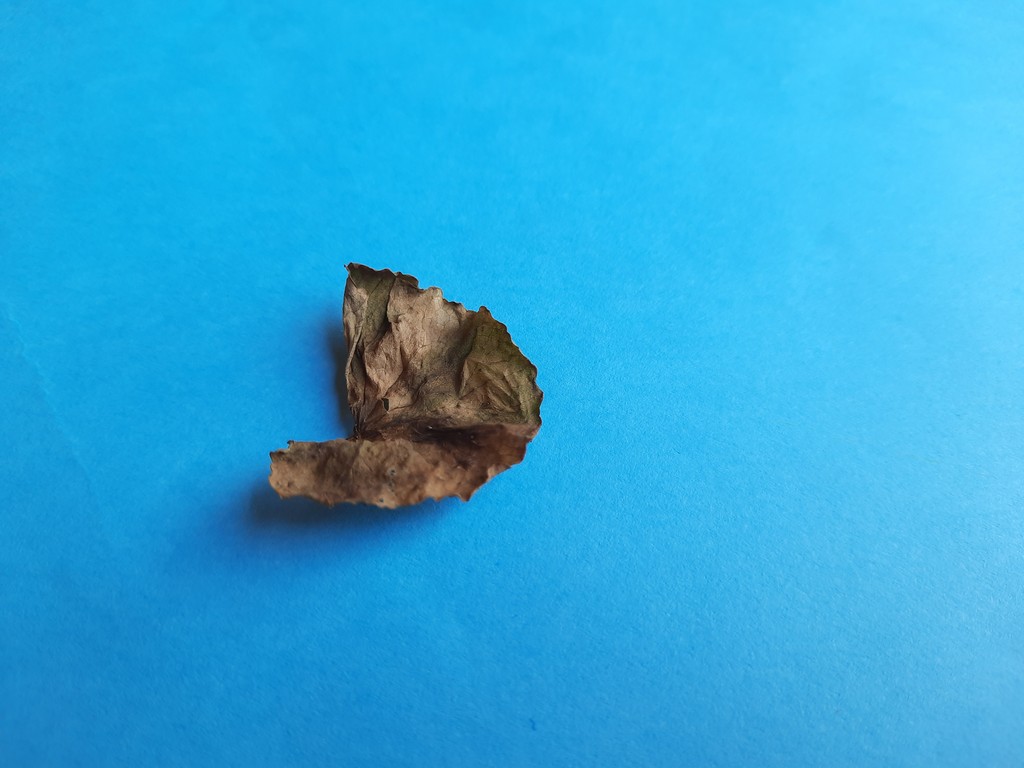
Label: Dried